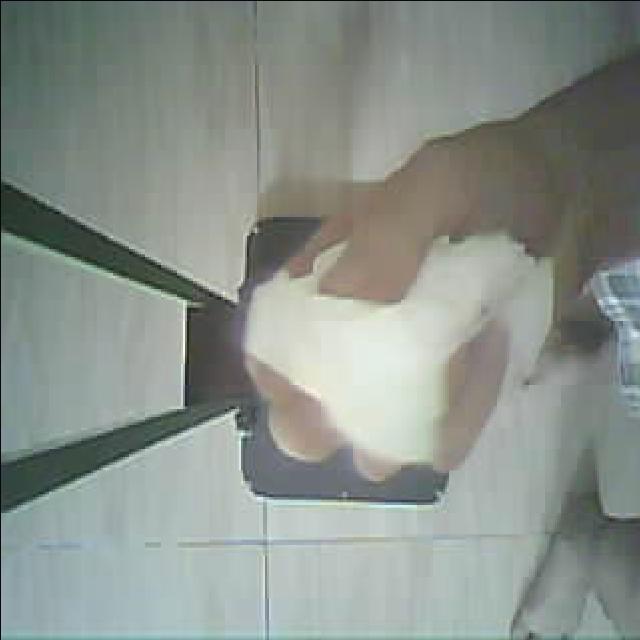
Label: tissues